Alexandra of Denmark

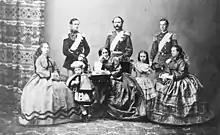
Christian IX of Denmark with his wife and their six children, 1862. Left to right: Dagmar, Frederick, Valdemar, Christian IX, Queen Louise, Thyra, William, and Alexandra.

Prince Christian was given the title Prince of Denmark and his family moved into a new official residence, Bernstorff Palace. Although the family's status had risen, there was little or no increase in their income; and they did not participate in court life at Copenhagen, for they refused to meet Frederick's third wife and former mistress, Louise Rasmussen, because she had an illegitimate child by a previous lover.